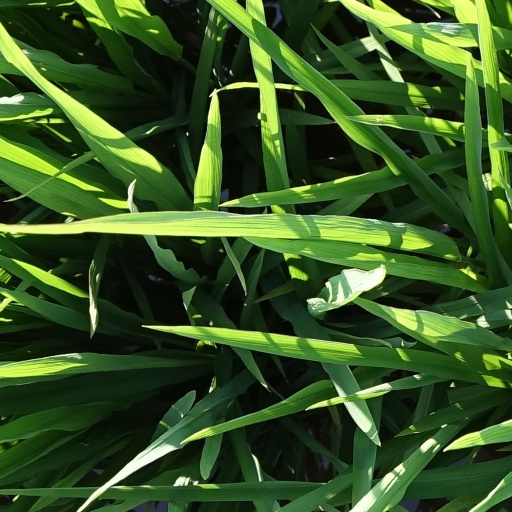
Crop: rice